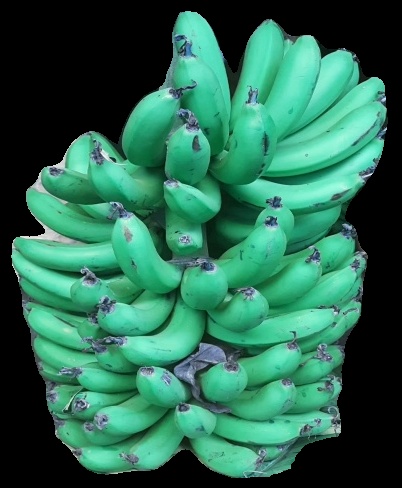
Variety: pachbale
Grade: grade1